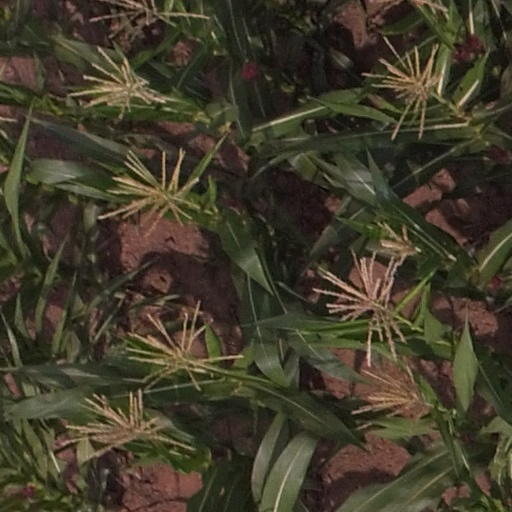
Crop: maize; corn